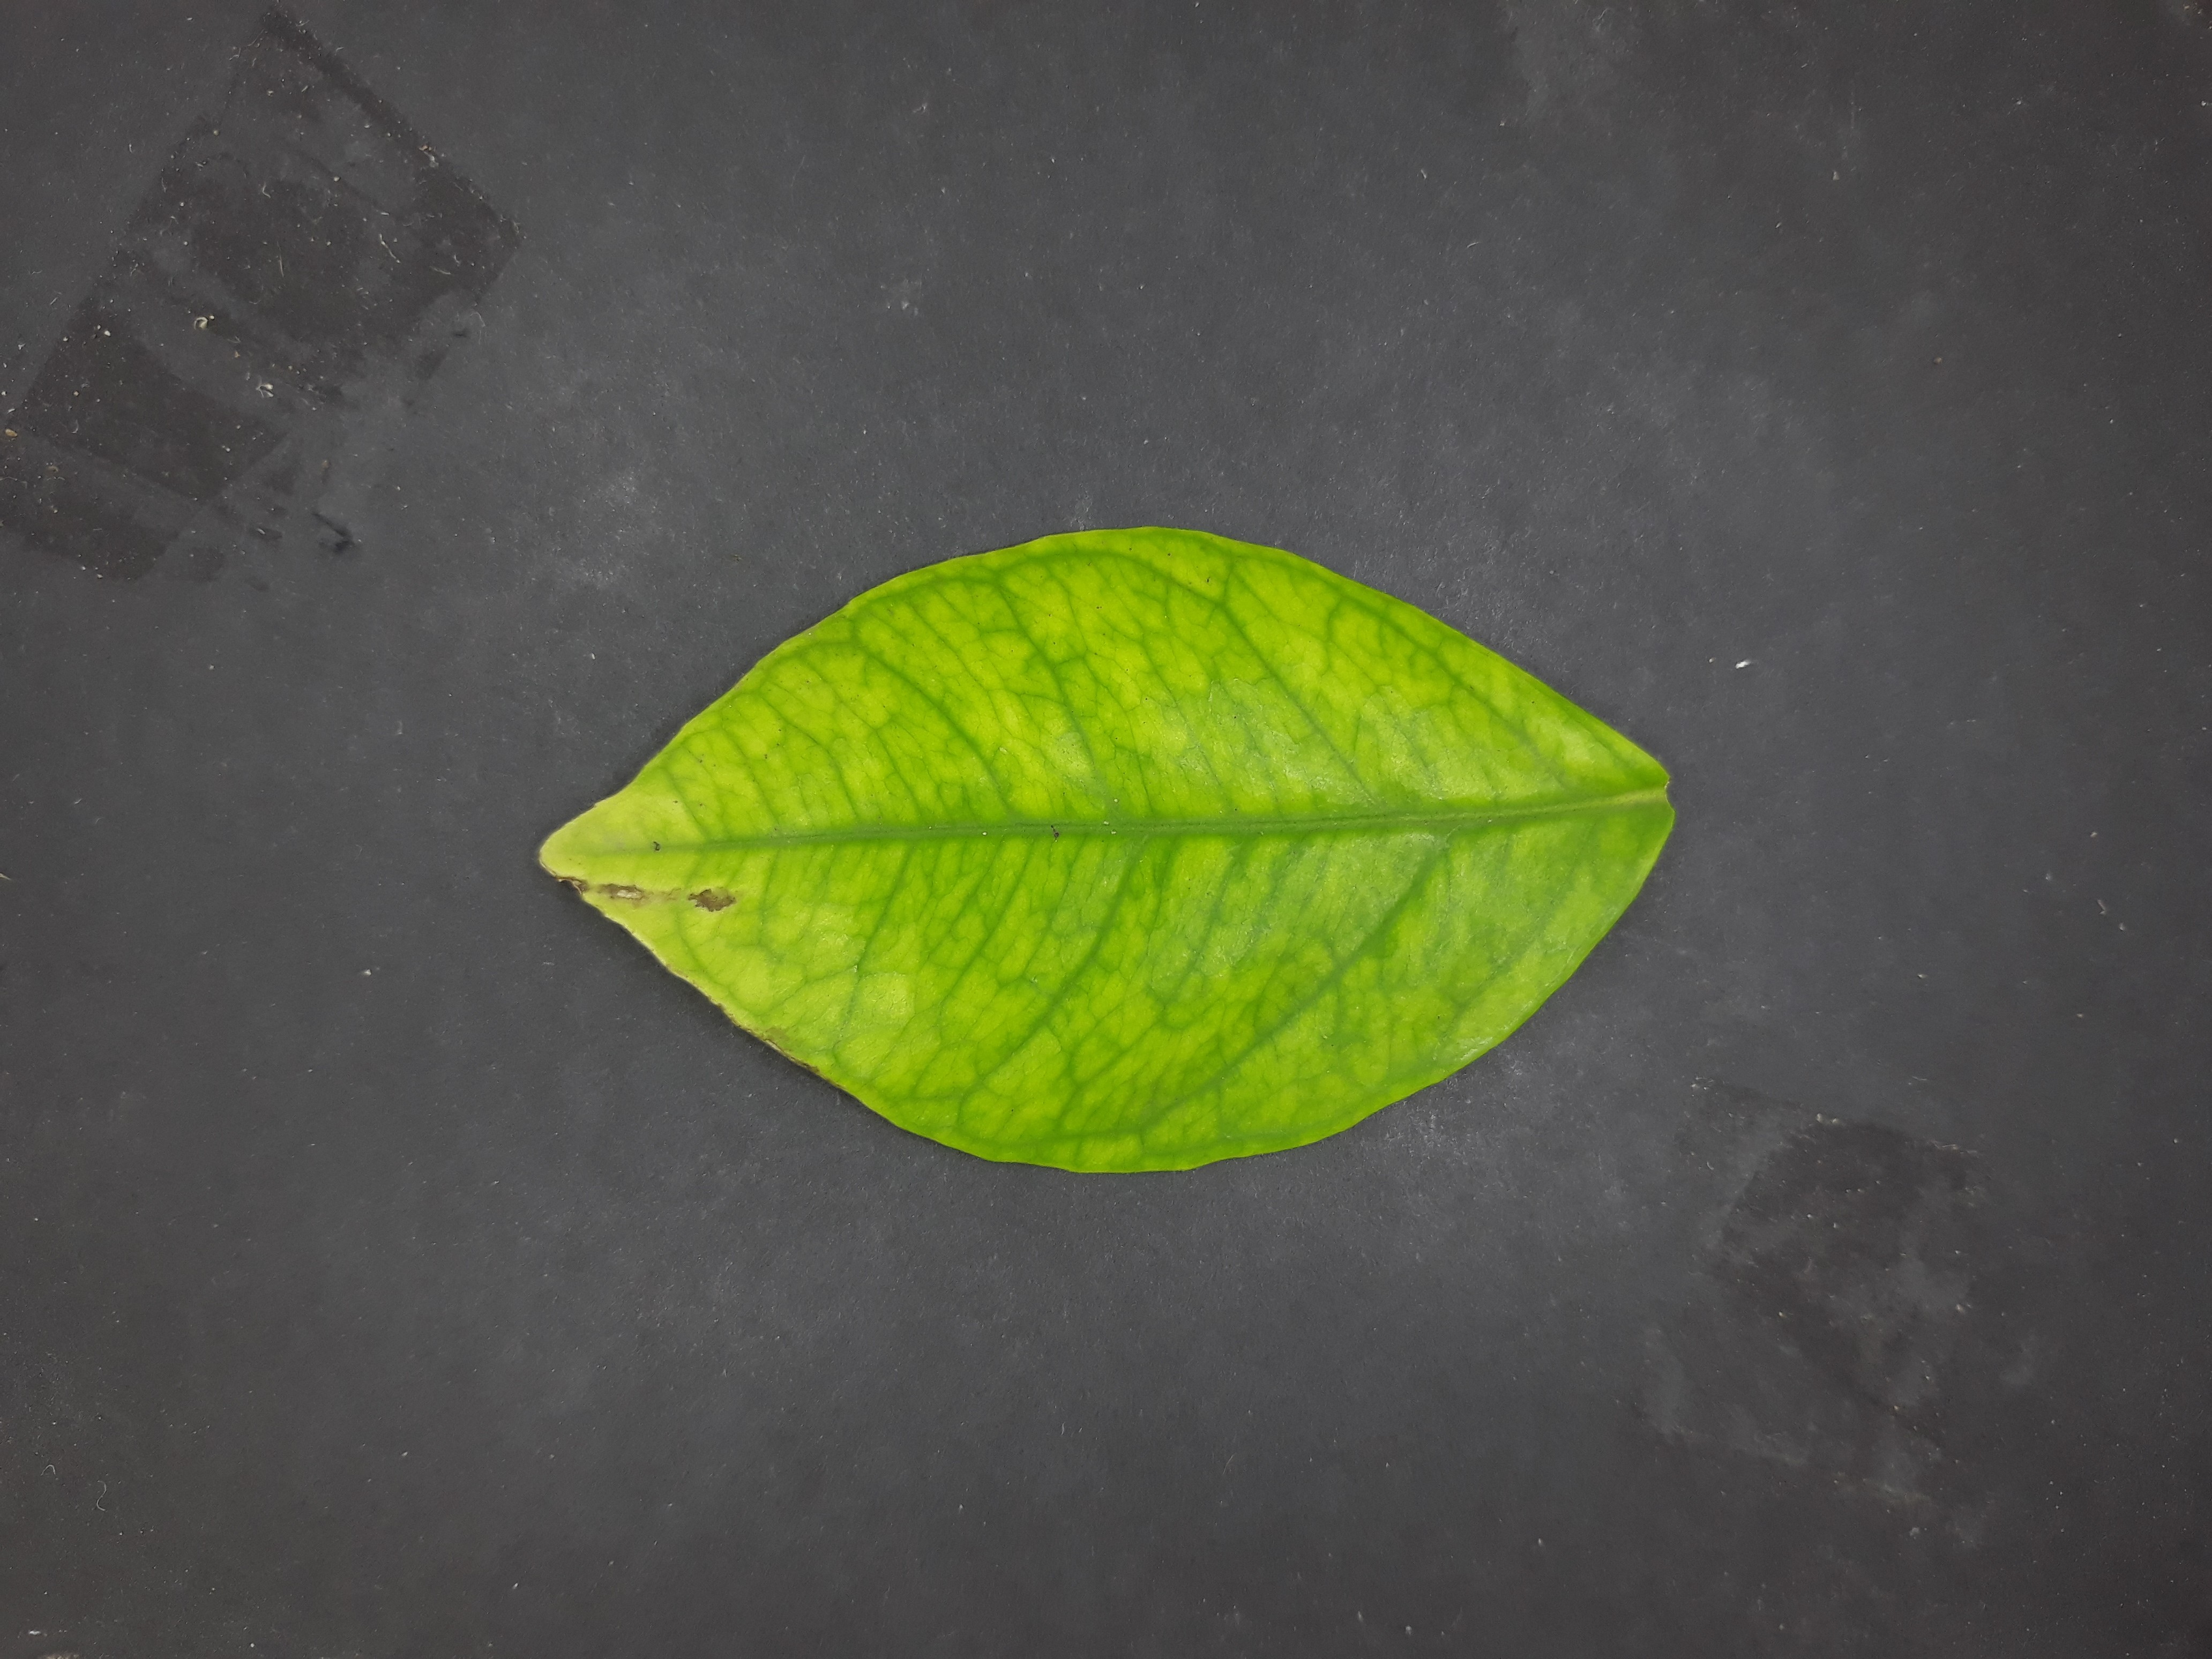
Label: Iron deficiency (Fe)